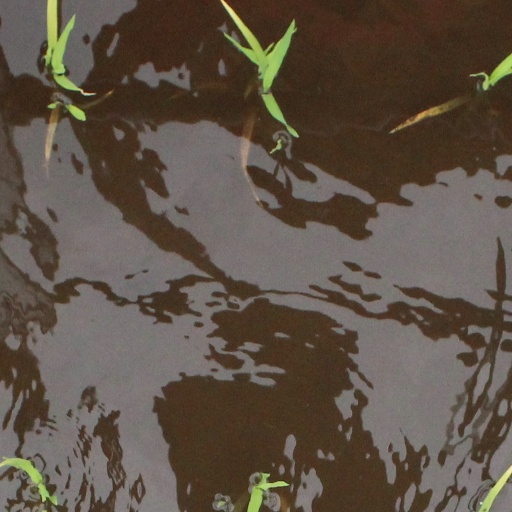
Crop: rice